Bills–Chiefs rivalry

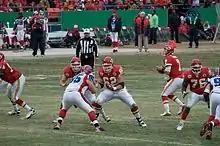
The Chiefs hosting the Bills in 2009. Quarterback Matt Cassel would play for both teams in his career.

The rivalry would begin to slow down in the 2000s as the Bills would enter what would be a 17-year playoff drought, while Kansas City would remain competitive but would not get past the Divisional Round of the playoffs during this time period. Nonetheless, the rivalry gained notoriety as the teams played each other nine out of ten years from 2008 to 2017.